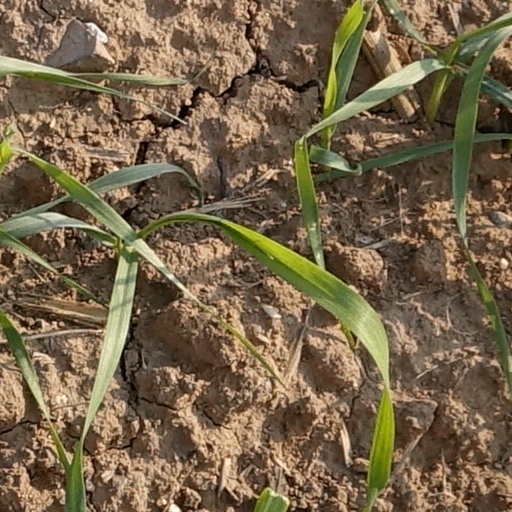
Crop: wheat